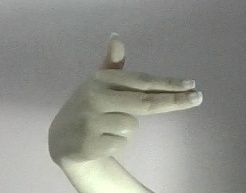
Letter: ghain